La Selva Biological Station

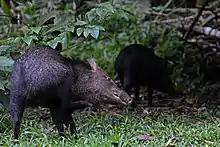
"Tayassu tajacu" in La Selva

Leslie Holdridge established La Selva in 1953. Holdridge was an American botanist and climatologist who is known for his widely used classification system of land areas called The Holdridge Life Zones System. He originally purchased the land to use as a farm for experimenting with mixed agriculture, and was especially interested in experimenting with tree crops that could be planted without total clearing of the native forest. In the beginning, La Selva was a challenge to get to; the trip required a long, treacherous dirt road followed by a 4-kilometer dugout canoe trip. In 1968 the Organization of Tropical Studies (OTS) bought the area for fifty thousand US dollars to be used as a private reserve and biological station. OTS was a small, 5-year-old organization created with the goal of facilitating research and education in the tropics. Holdridge encouraged OTS to use La Selva as a research site even before it became OTS property. Holdridge supported research at La Selva until his death in 1999. Since the station's beginnings in 1953, there have been immense changes: access is easy, buildings have been constructed, and the preserve has tripled in size. It is now one of the most important sites for tropical research in the world. In the past few decades, however, the human population around the Station have increased rapidly due to several factors, including the expansion of banana production and government settlement projects.